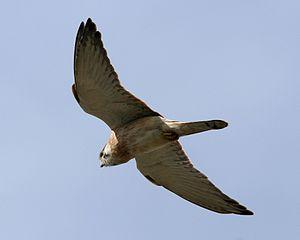
Les ailes sont les membres supérieurs couvert de plumes des oiseaux. Pour de nombreuses espèces, elles permettent le vol.